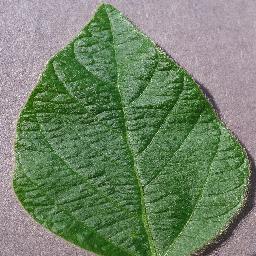
Label: Soybean___healthy